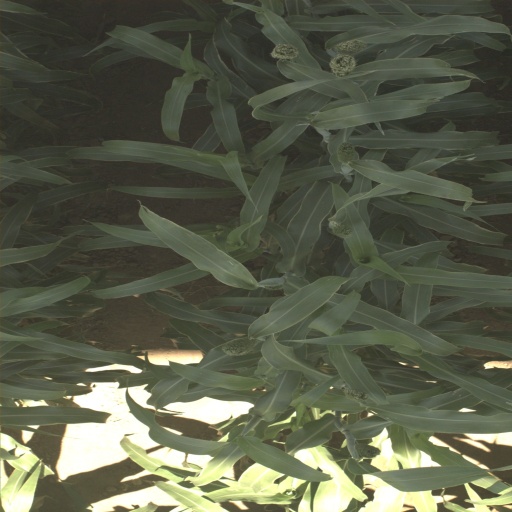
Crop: sorghum